Guardian (web series)

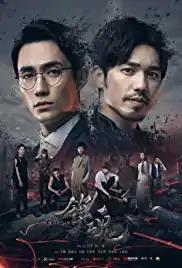

Guardian is a 2018 Chinese web series starring Bai Yu and Zhu Yilong. An adaptation of the 2012 fantasy-danmei web novel of the same name by Priest, the series was released on the video platform Youku between June 13 and July 25, 2018. The series follows Zhao Yunlan (Bai) and Shen Wei (Zhu), a detective and a professor who investigate supernatural phenomena. Though the novel depicts their relationship as romantic in nature, the web series depicts the relationship as a platonic friendship with homoerotic subtext in response to Chinese laws prohibiting depictions of same-sex relationships on television.